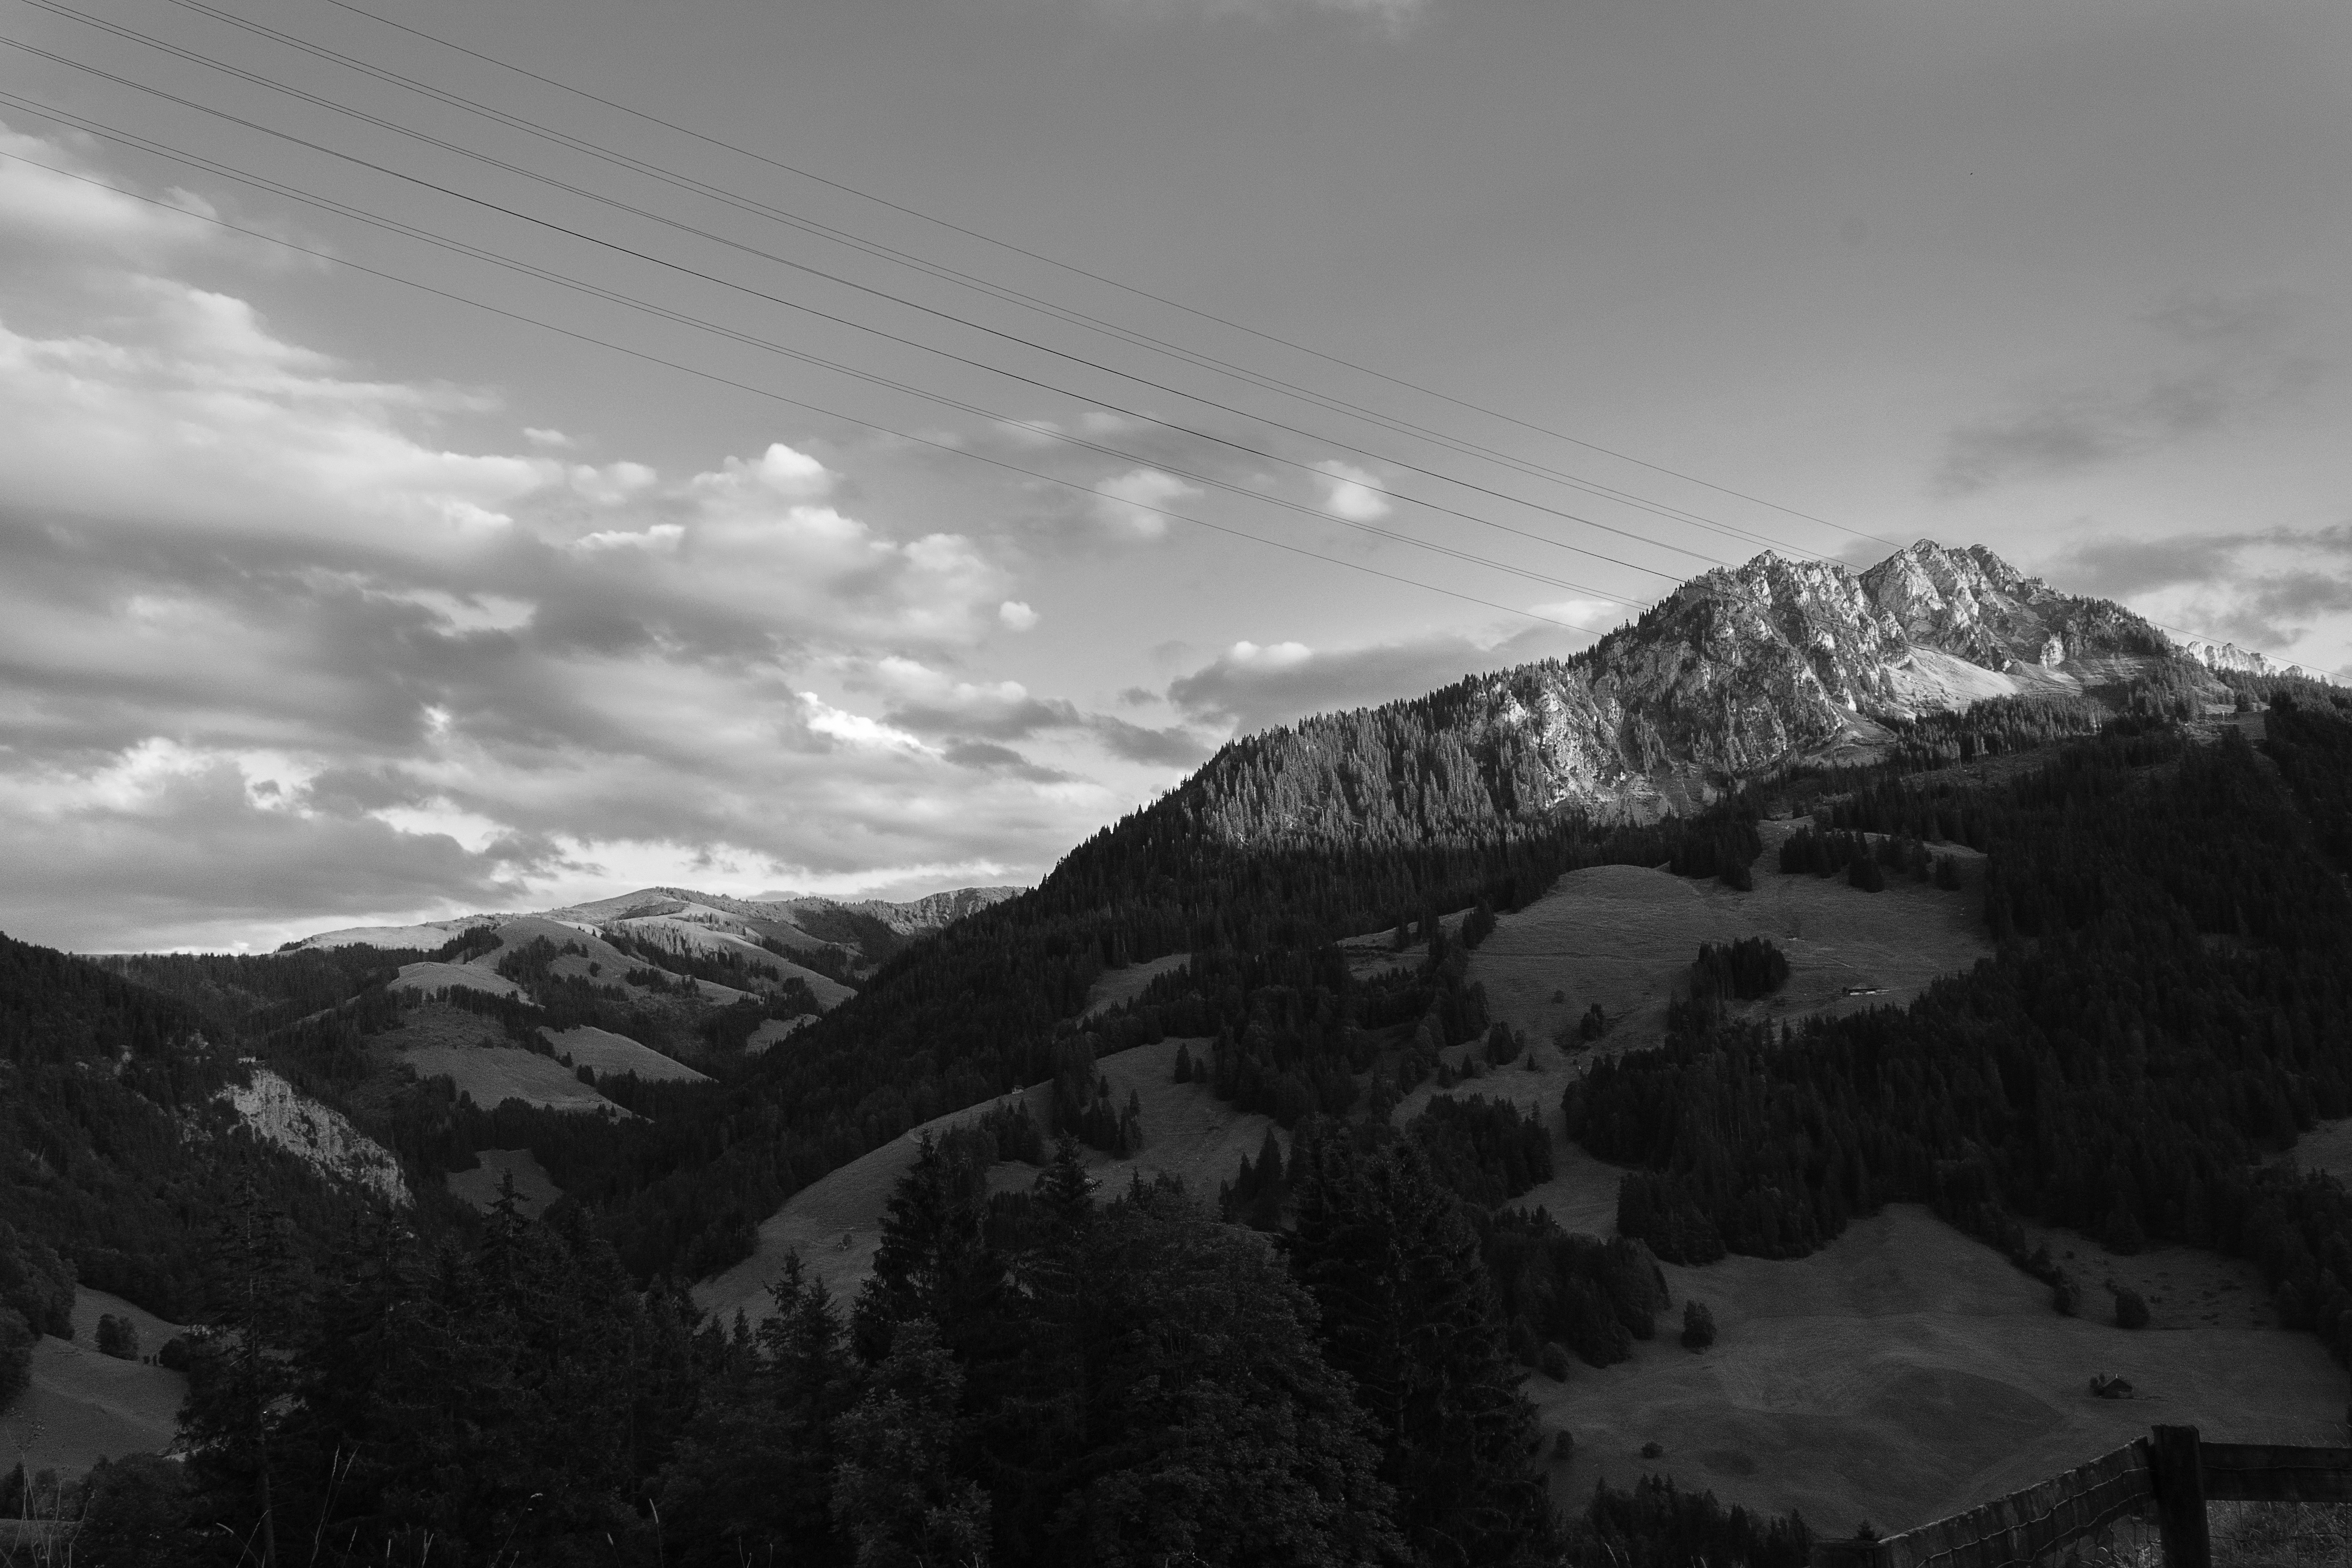
landscape, nature, mountain, snow, cloud, black and white, sky, photography, hill, mountain range, weather, darkness, monochrome, alps, landform, monochrome photography, atmospheric phenomenon, mountainous landforms